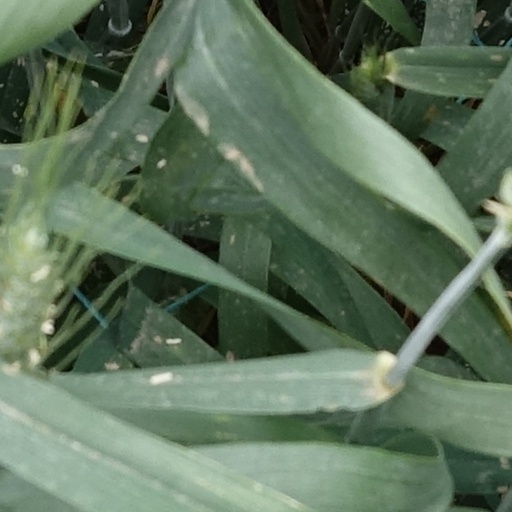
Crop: wheat